Polo Church

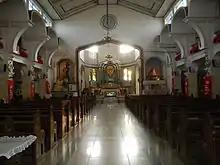
Church interior in 2014

The Church of San Diego de Alcala in Brgy. Polo in Valenzuela was completed in 1632. Residents were forced into labor to complete the church after the town gained its independence in 1623 from Catangalan through the efforts of Father Juan Taranco and Don Juan Monsod, the barangay head of Polo. The main structure was destroyed by bombs during the Japanese occupation of the Philippines in World War II. The belfry and entrance are the only parts of the four-century old edifice that remain today. They have been preserved by the citizens of Polo (now Valenzuela City).